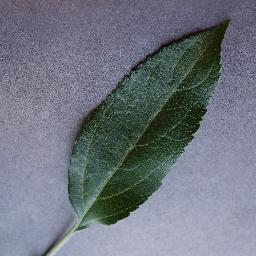
Label: Apple___healthy